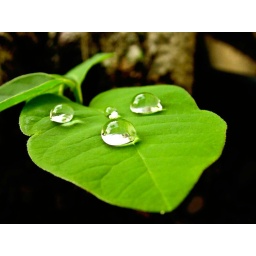
Reflections of a palm tree are repeated within the drops of water on a leaf.